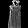
Label: Dress